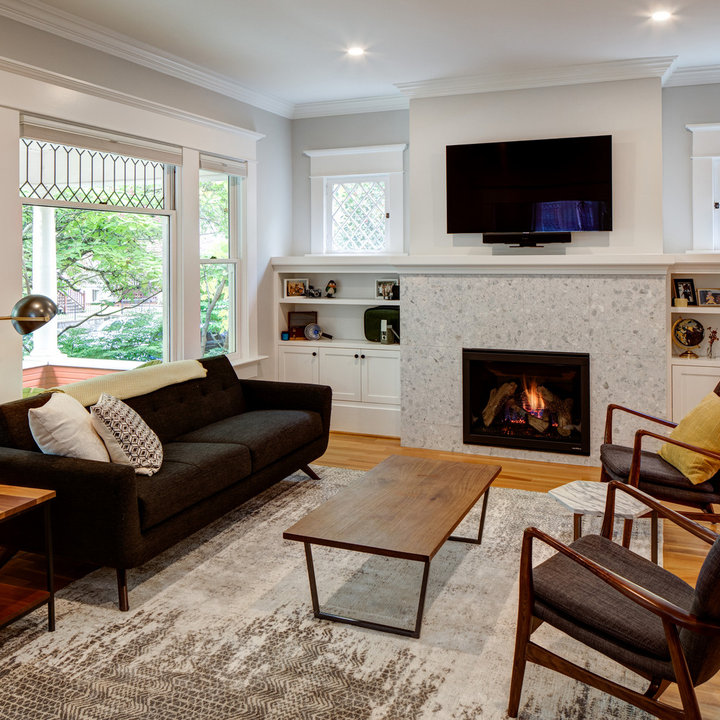
Style: Classic